Ralph Leo Hayes

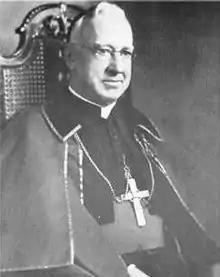

Ralph Leo Hayes S.T.D. (September 21, 1884 – July 5, 1970) was an American prelate of the Roman Catholic Church. He served as the fourth bishop of the Diocese of Helena in Montana from 1933 to 1935, and as the fifth bishop of the Diocese of Davenport in Iowa from 1944 to 1966.